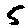
Label: 5